Kibbutz

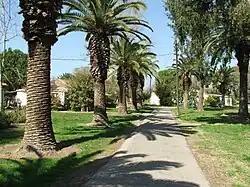
Kibbutz Kfar Masaryk

A kibbutz ( / , ; : kibbutzim / ) is an intentional community in Israel that was traditionally based on agriculture. The first kibbutz, established in 1910, was Degania. Today, farming has been partly supplanted by other economic branches, including industrial plants and high-tech enterprises. Kibbutzim began as utopian communities, a combination of socialism and Zionism. In recent decades, some kibbutzim have been privatized and changes have been made in the communal lifestyle. A member of a kibbutz is called a "kibbutznik" ( / ; plural "kibbutznikim" or "kibbutzniks"), the suffix "-nik" being of Slavic origin.